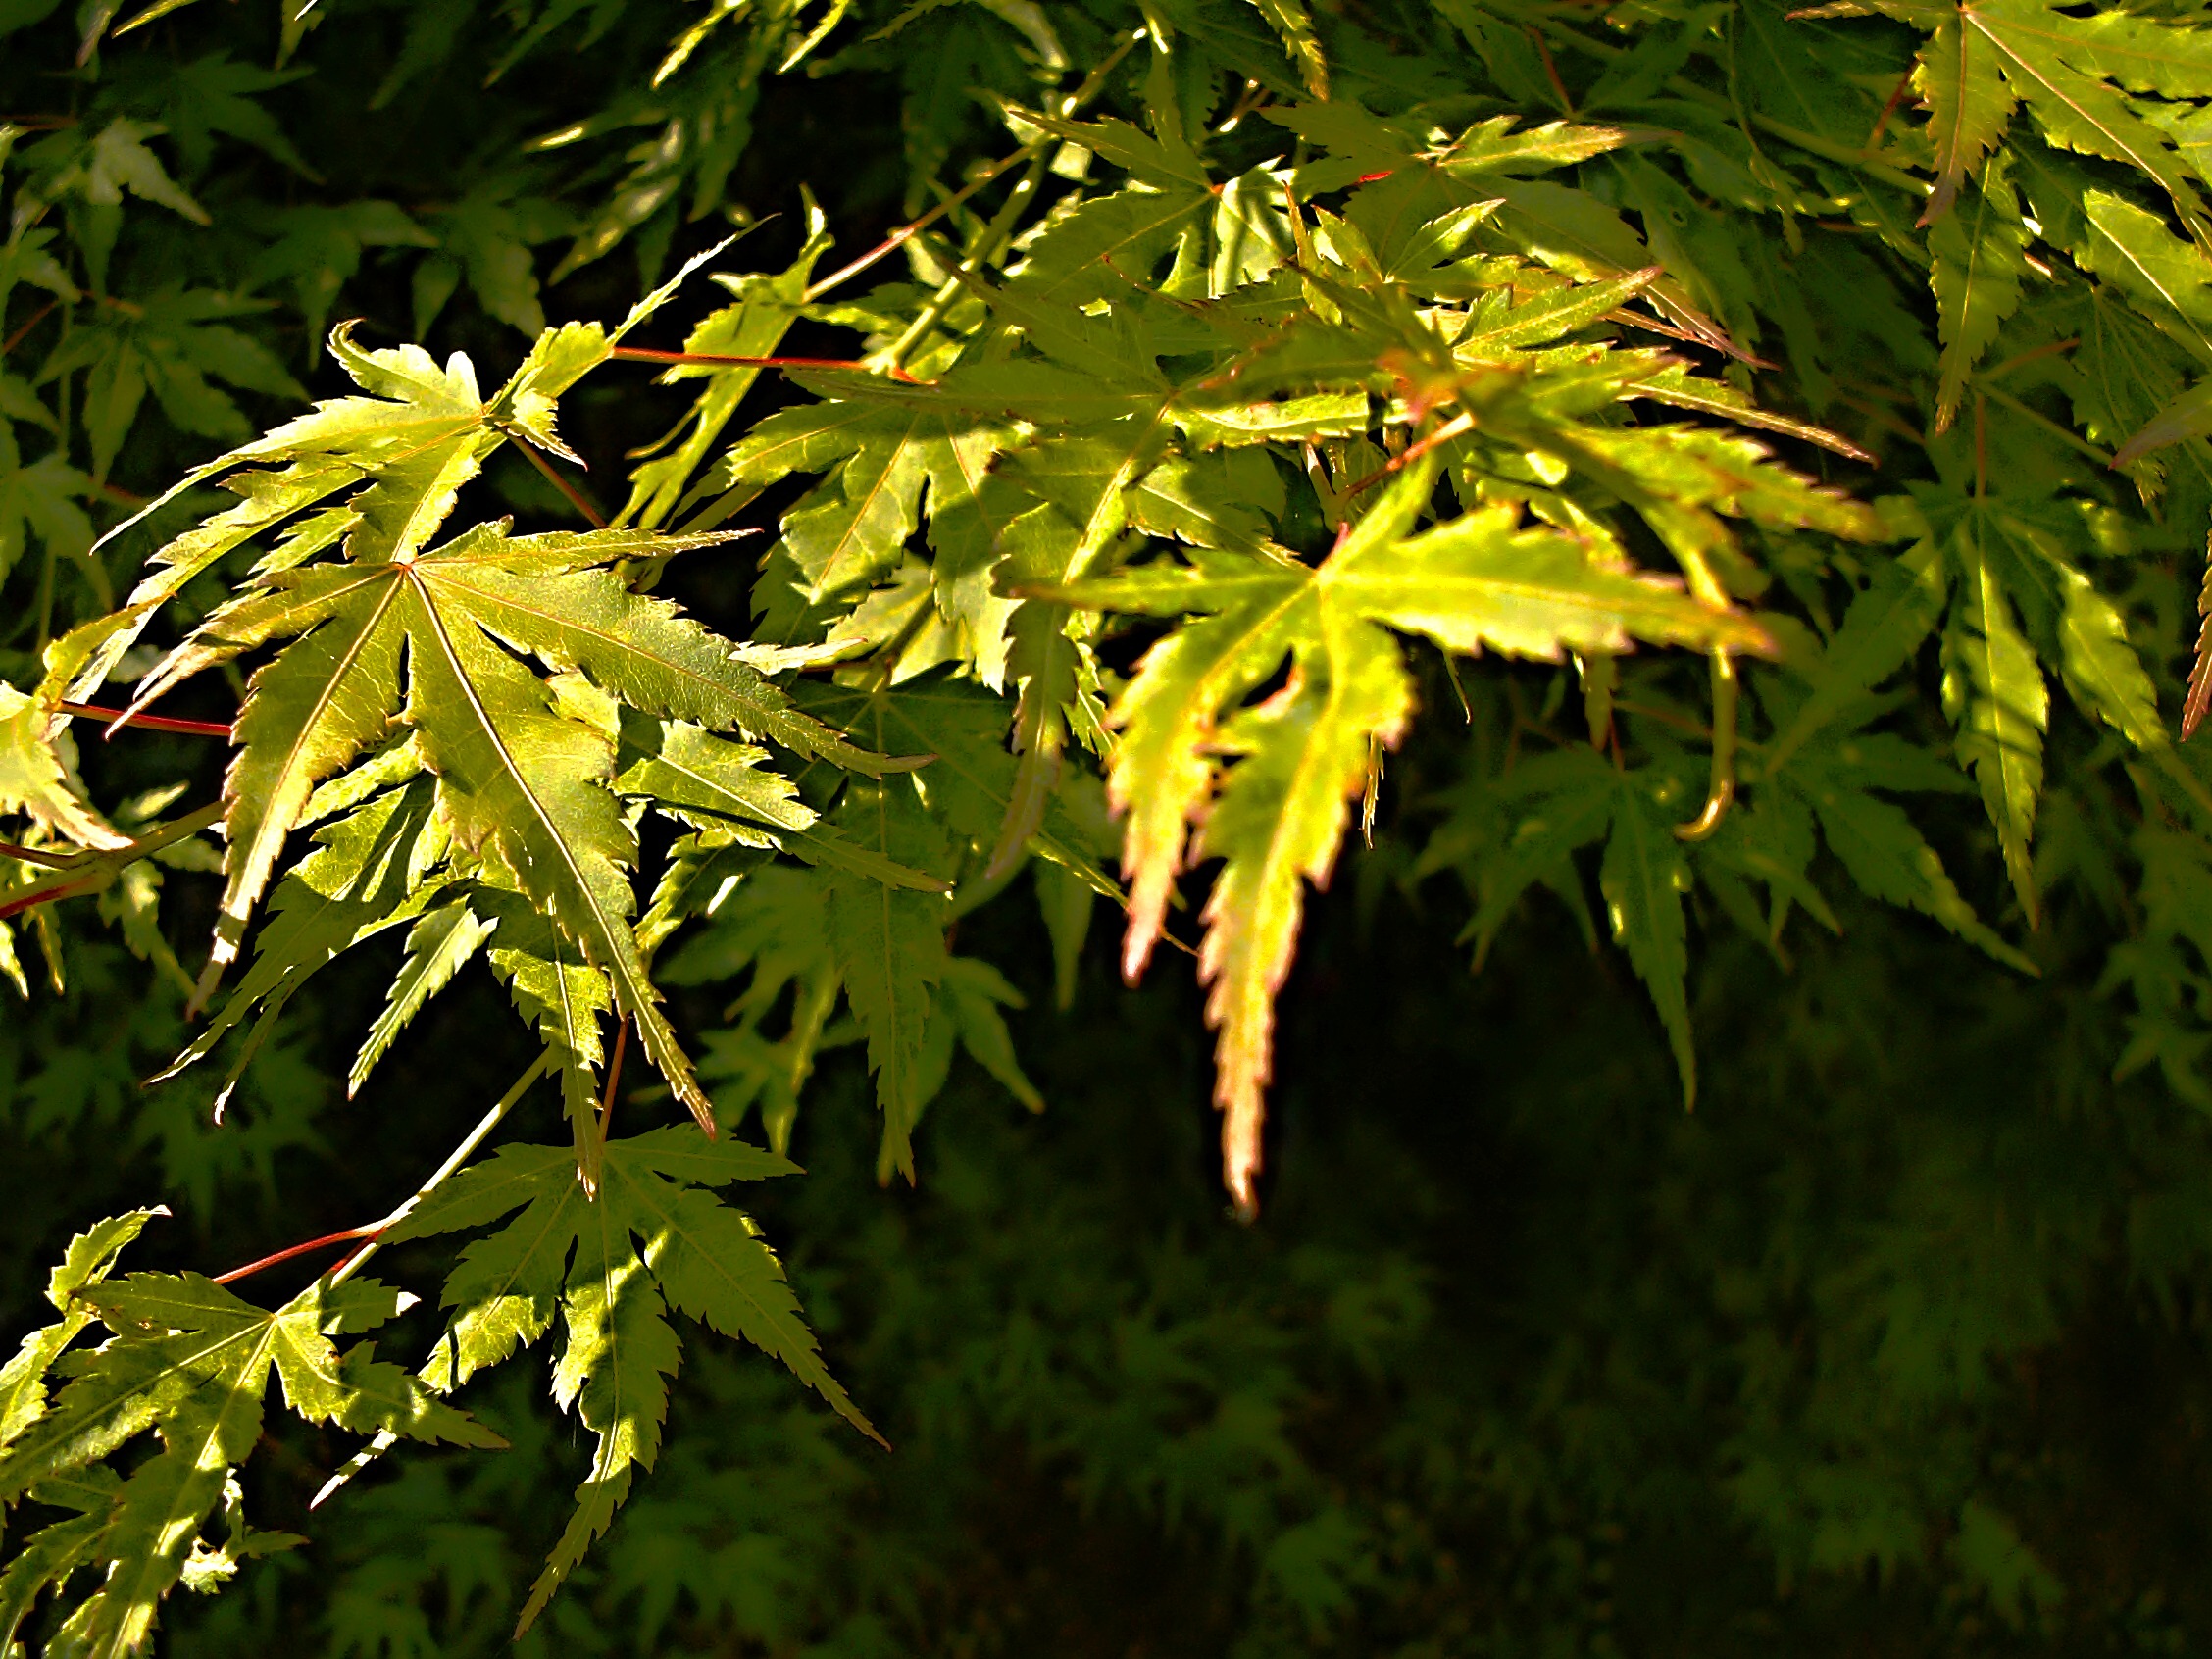
tree, nature, forest, branch, plant, sunlight, leaf, flower, foliage, green, jungle, evergreen, autumn, botany, garden, flora, season, plants, maple tree, sheet, shrub, deciduous, japanese maple, flowering plant, woody plant, land plant